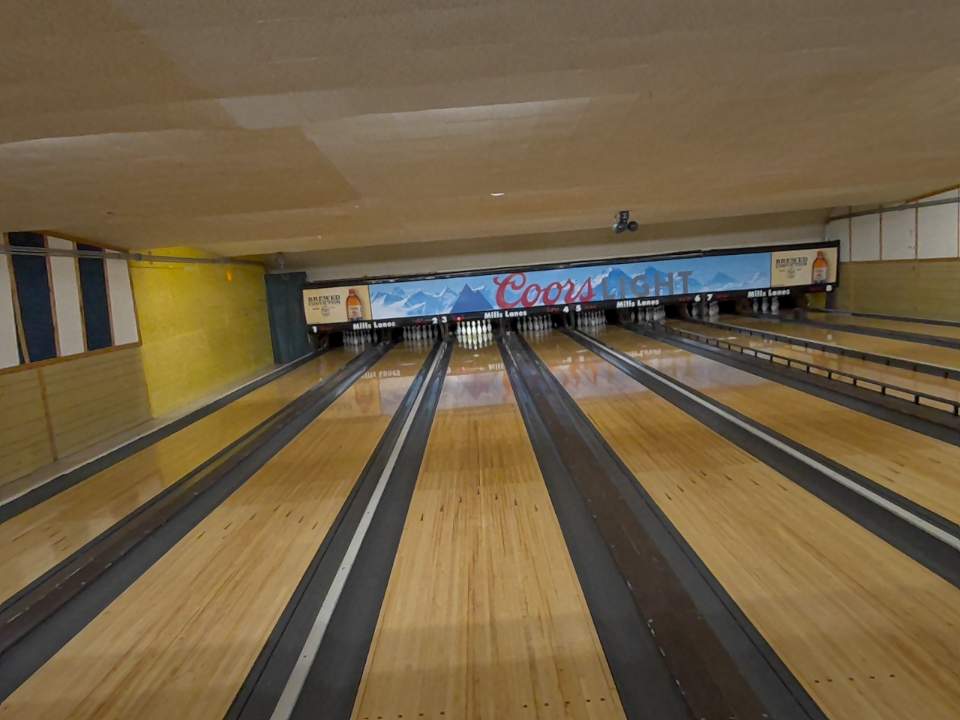
Object: bowling_ball